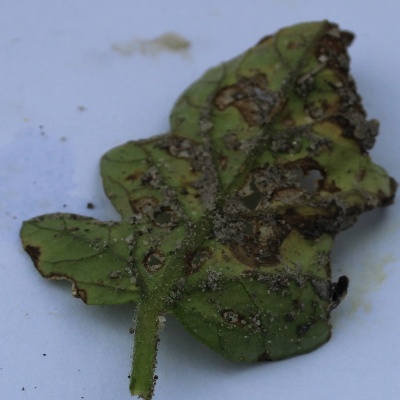
Crop: Tomato
Condition: septoria leaf spot